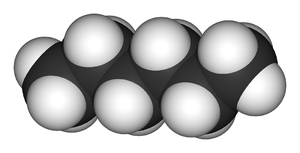
Hexan
3D-model af et Hexan-molekyle
Hexan eller n-hexan er en kemisk forbindelse med den kemiske formel C₆H₁₄.